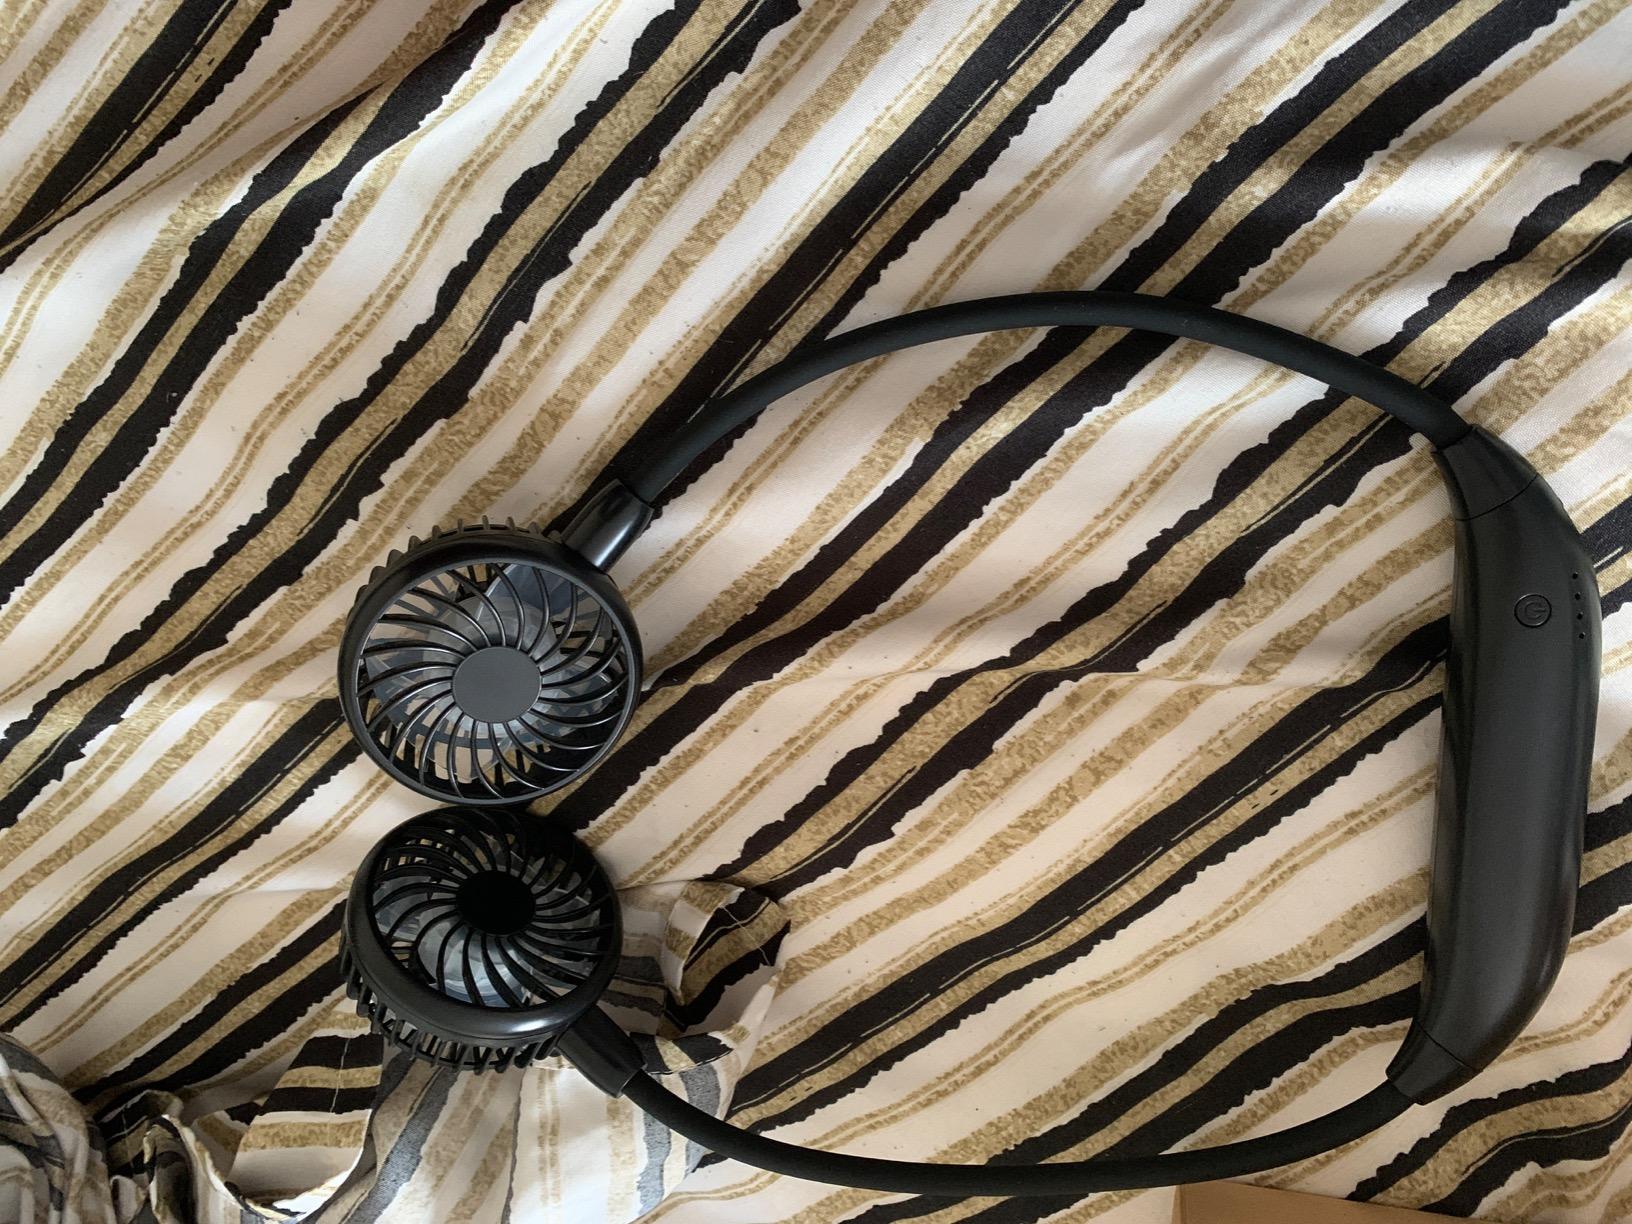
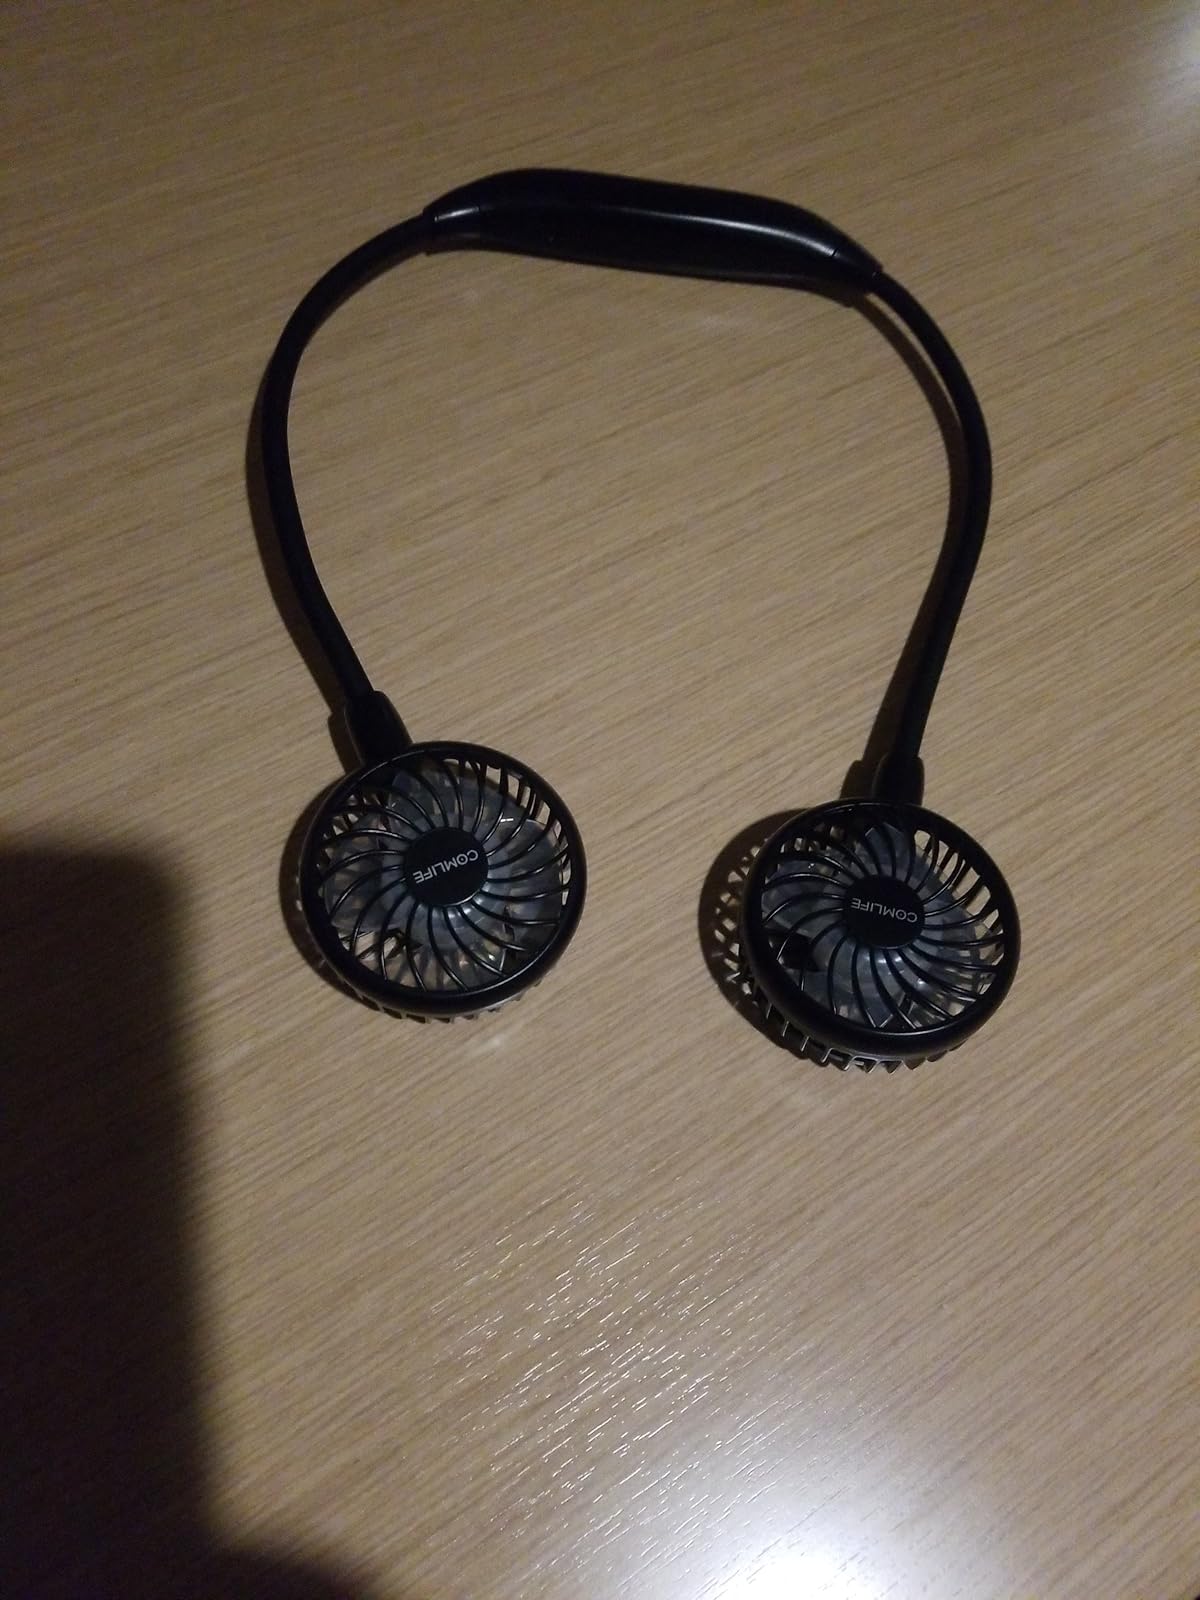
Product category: fan
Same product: yes